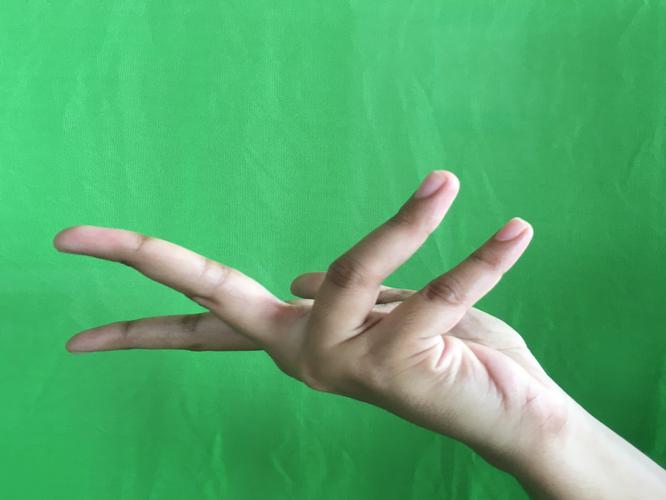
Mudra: Alapadmam
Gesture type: single_hand